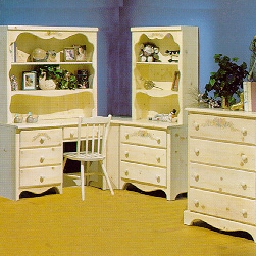
Room type: bedroom